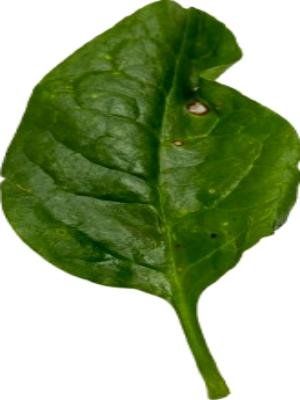
Label: Bacterial-Spot